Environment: real
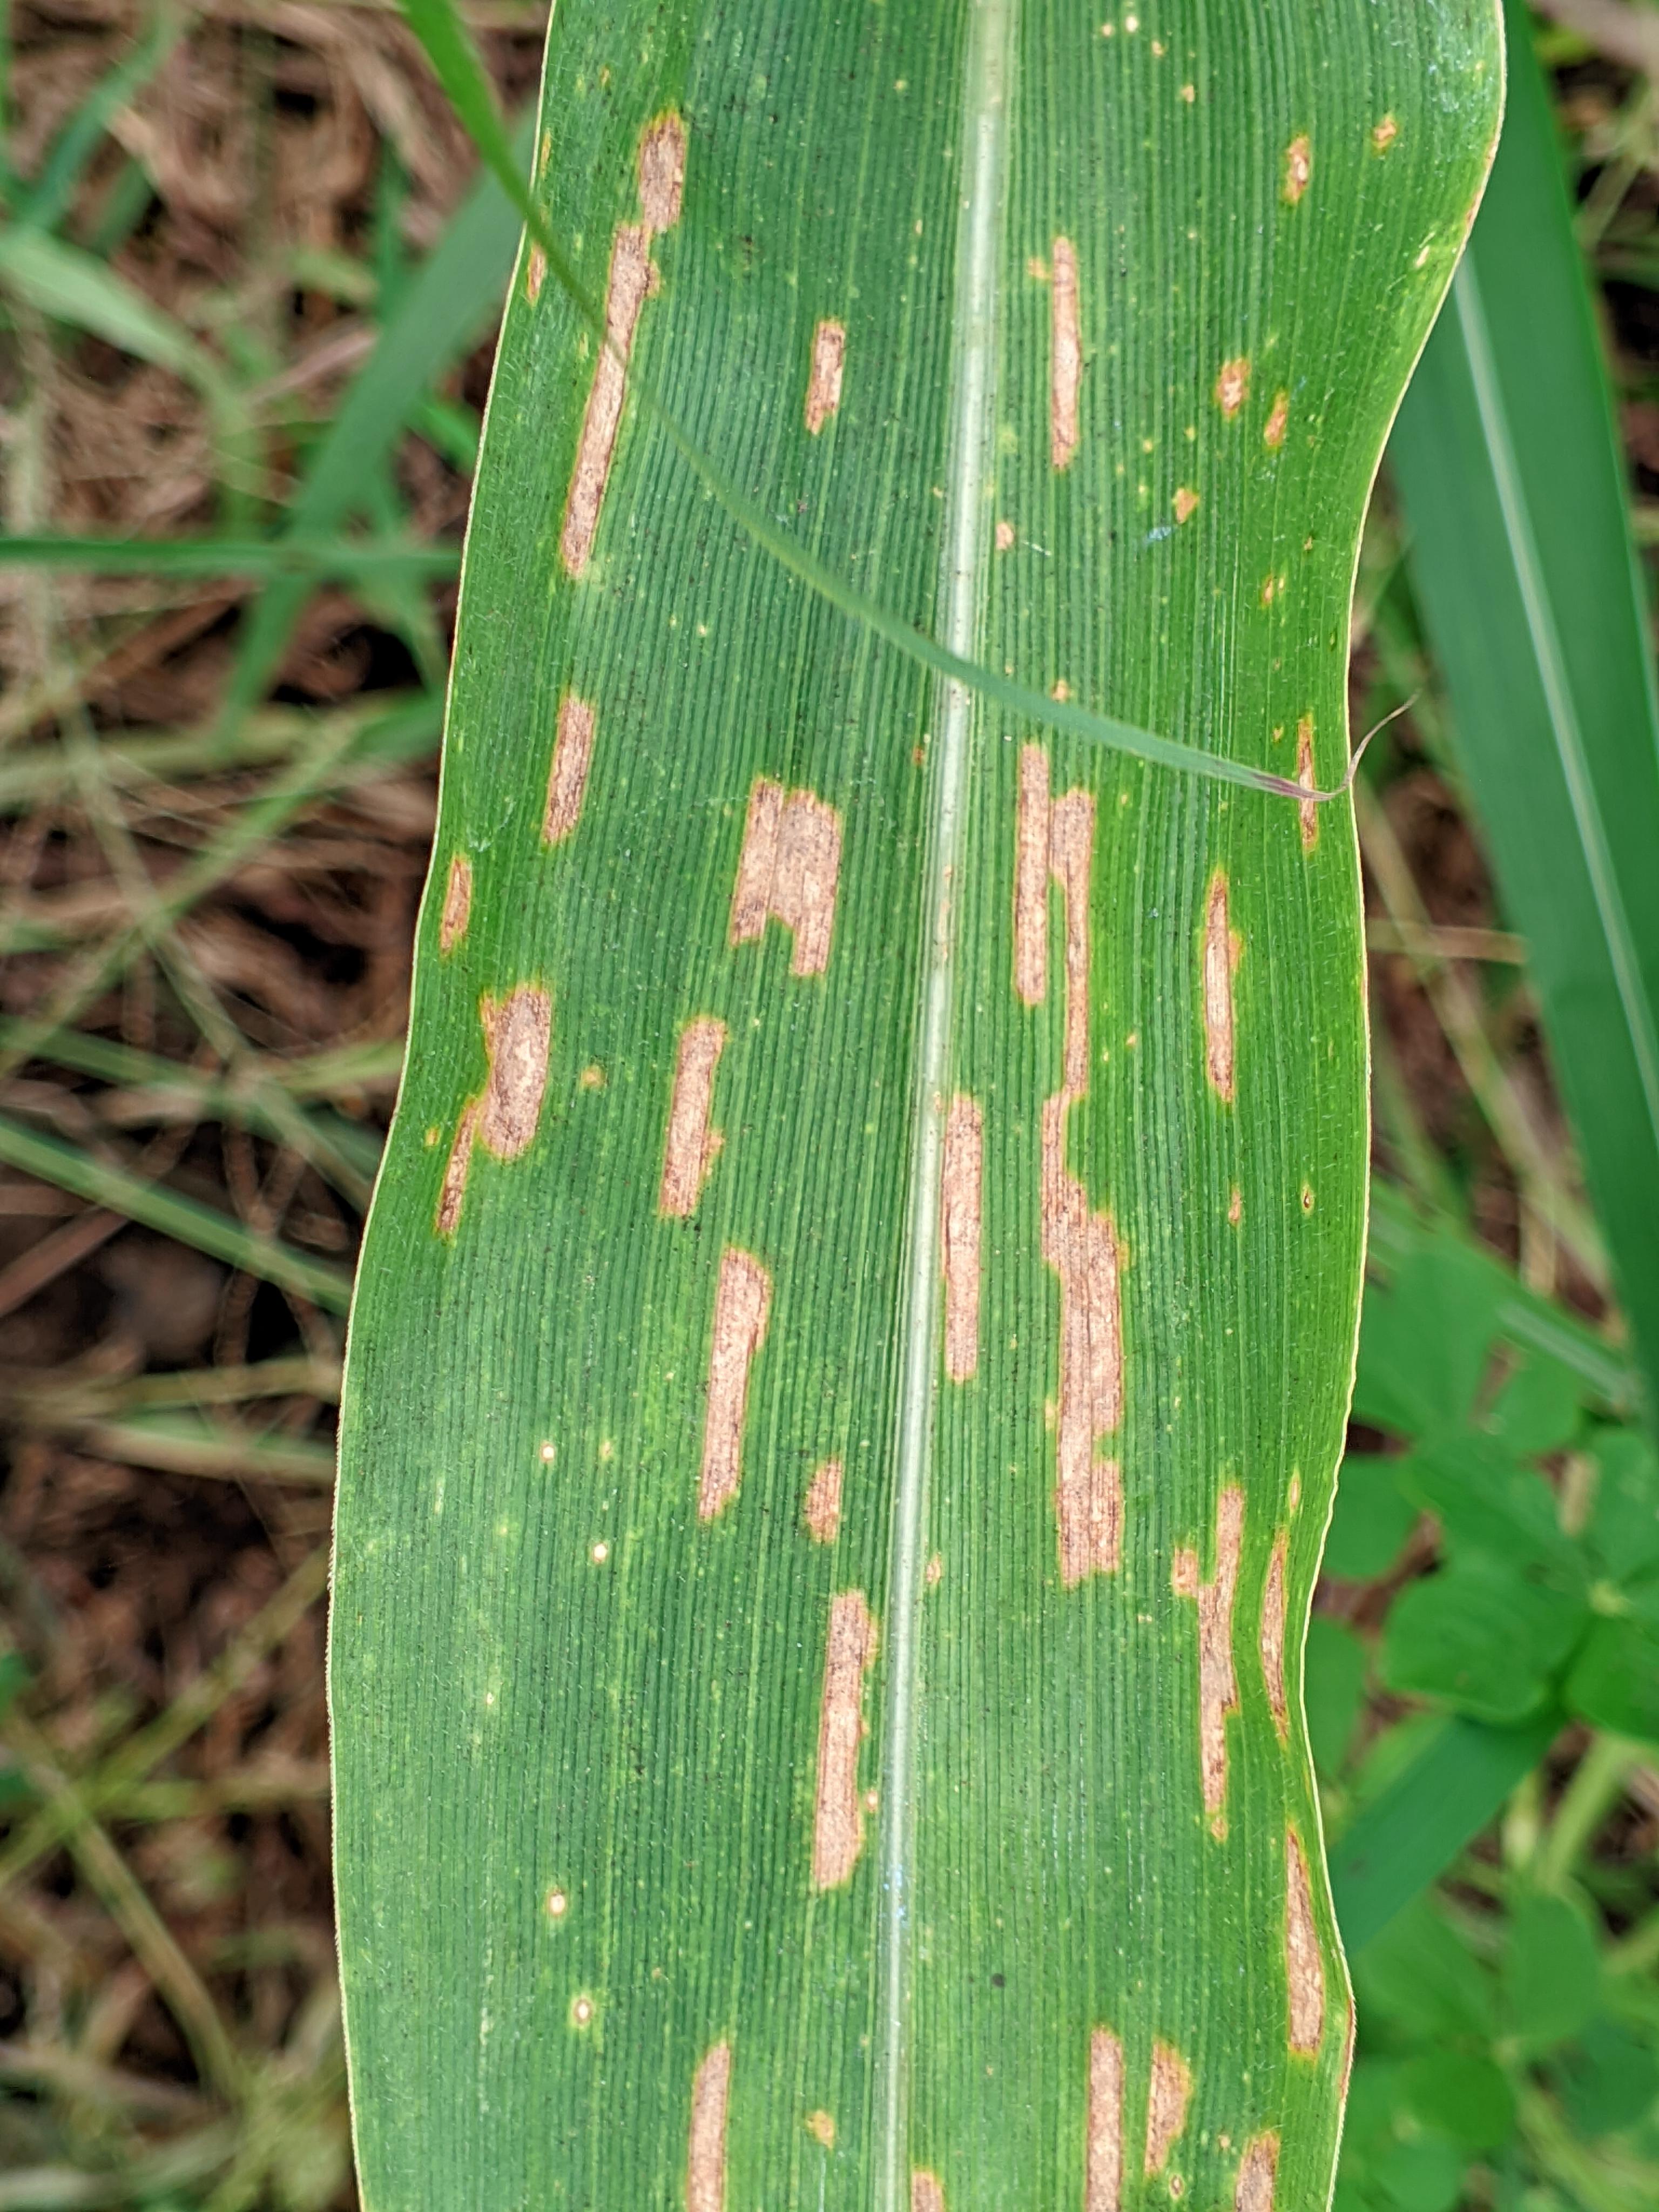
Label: gray_leaf_spot